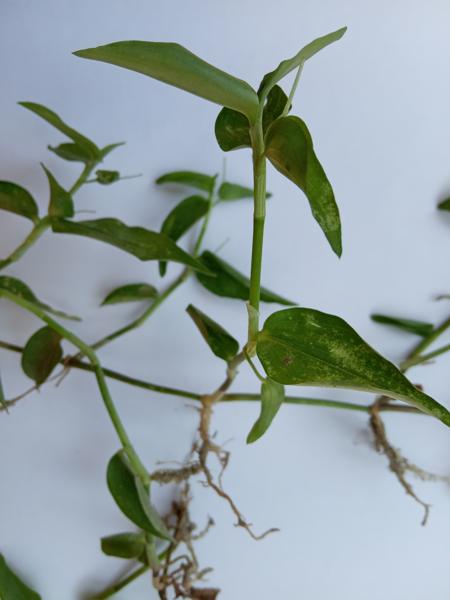
Weed species: Commelina benghalensis